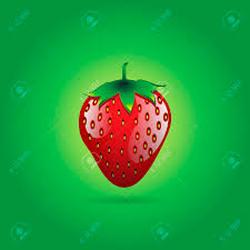
Label: Strawberry